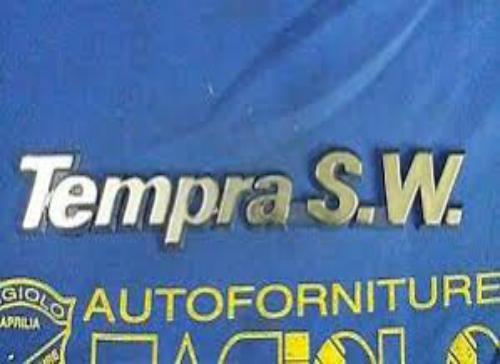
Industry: Transportation